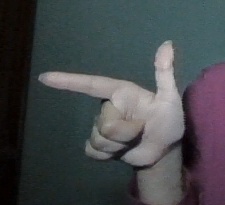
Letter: yaa